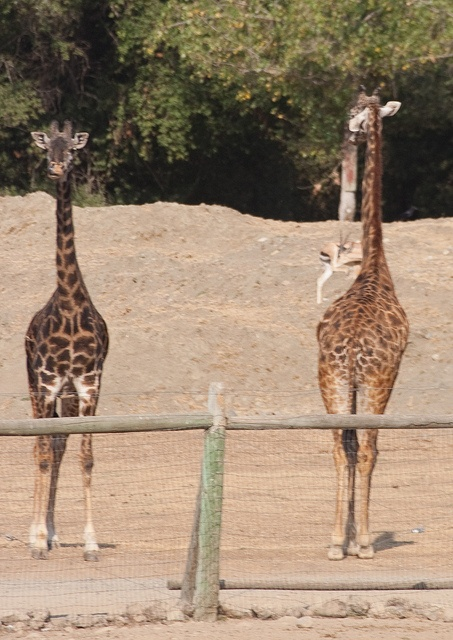
Two giraffe standing next to each other on a dry grass field.
two giraffes are walking around their pen in the dirt
Two giraffes are standing straight and tall in an enclosure.
Two giraffes in a dry lot with fencing and border trees.
Two giraffes walking inside a gate during the day.